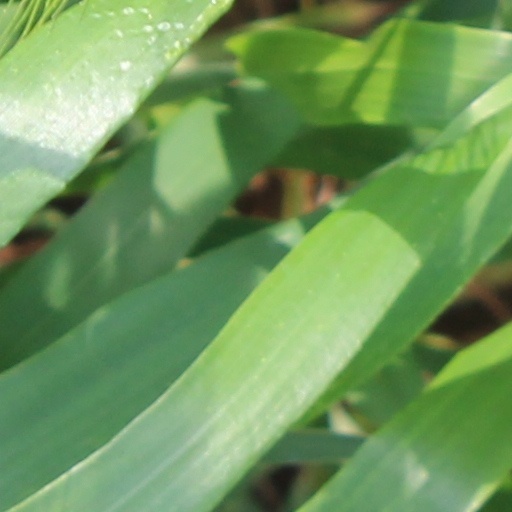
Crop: wheat